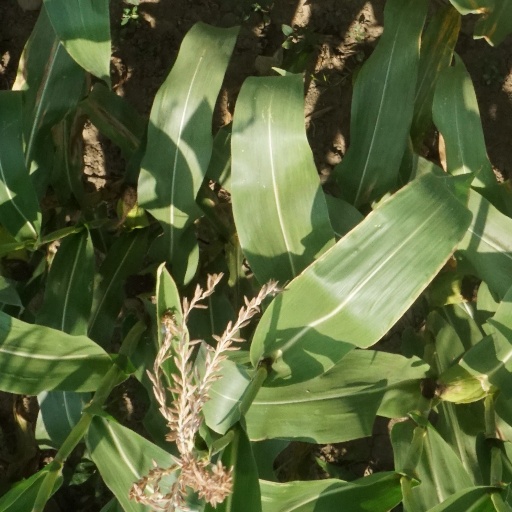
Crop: maize; corn